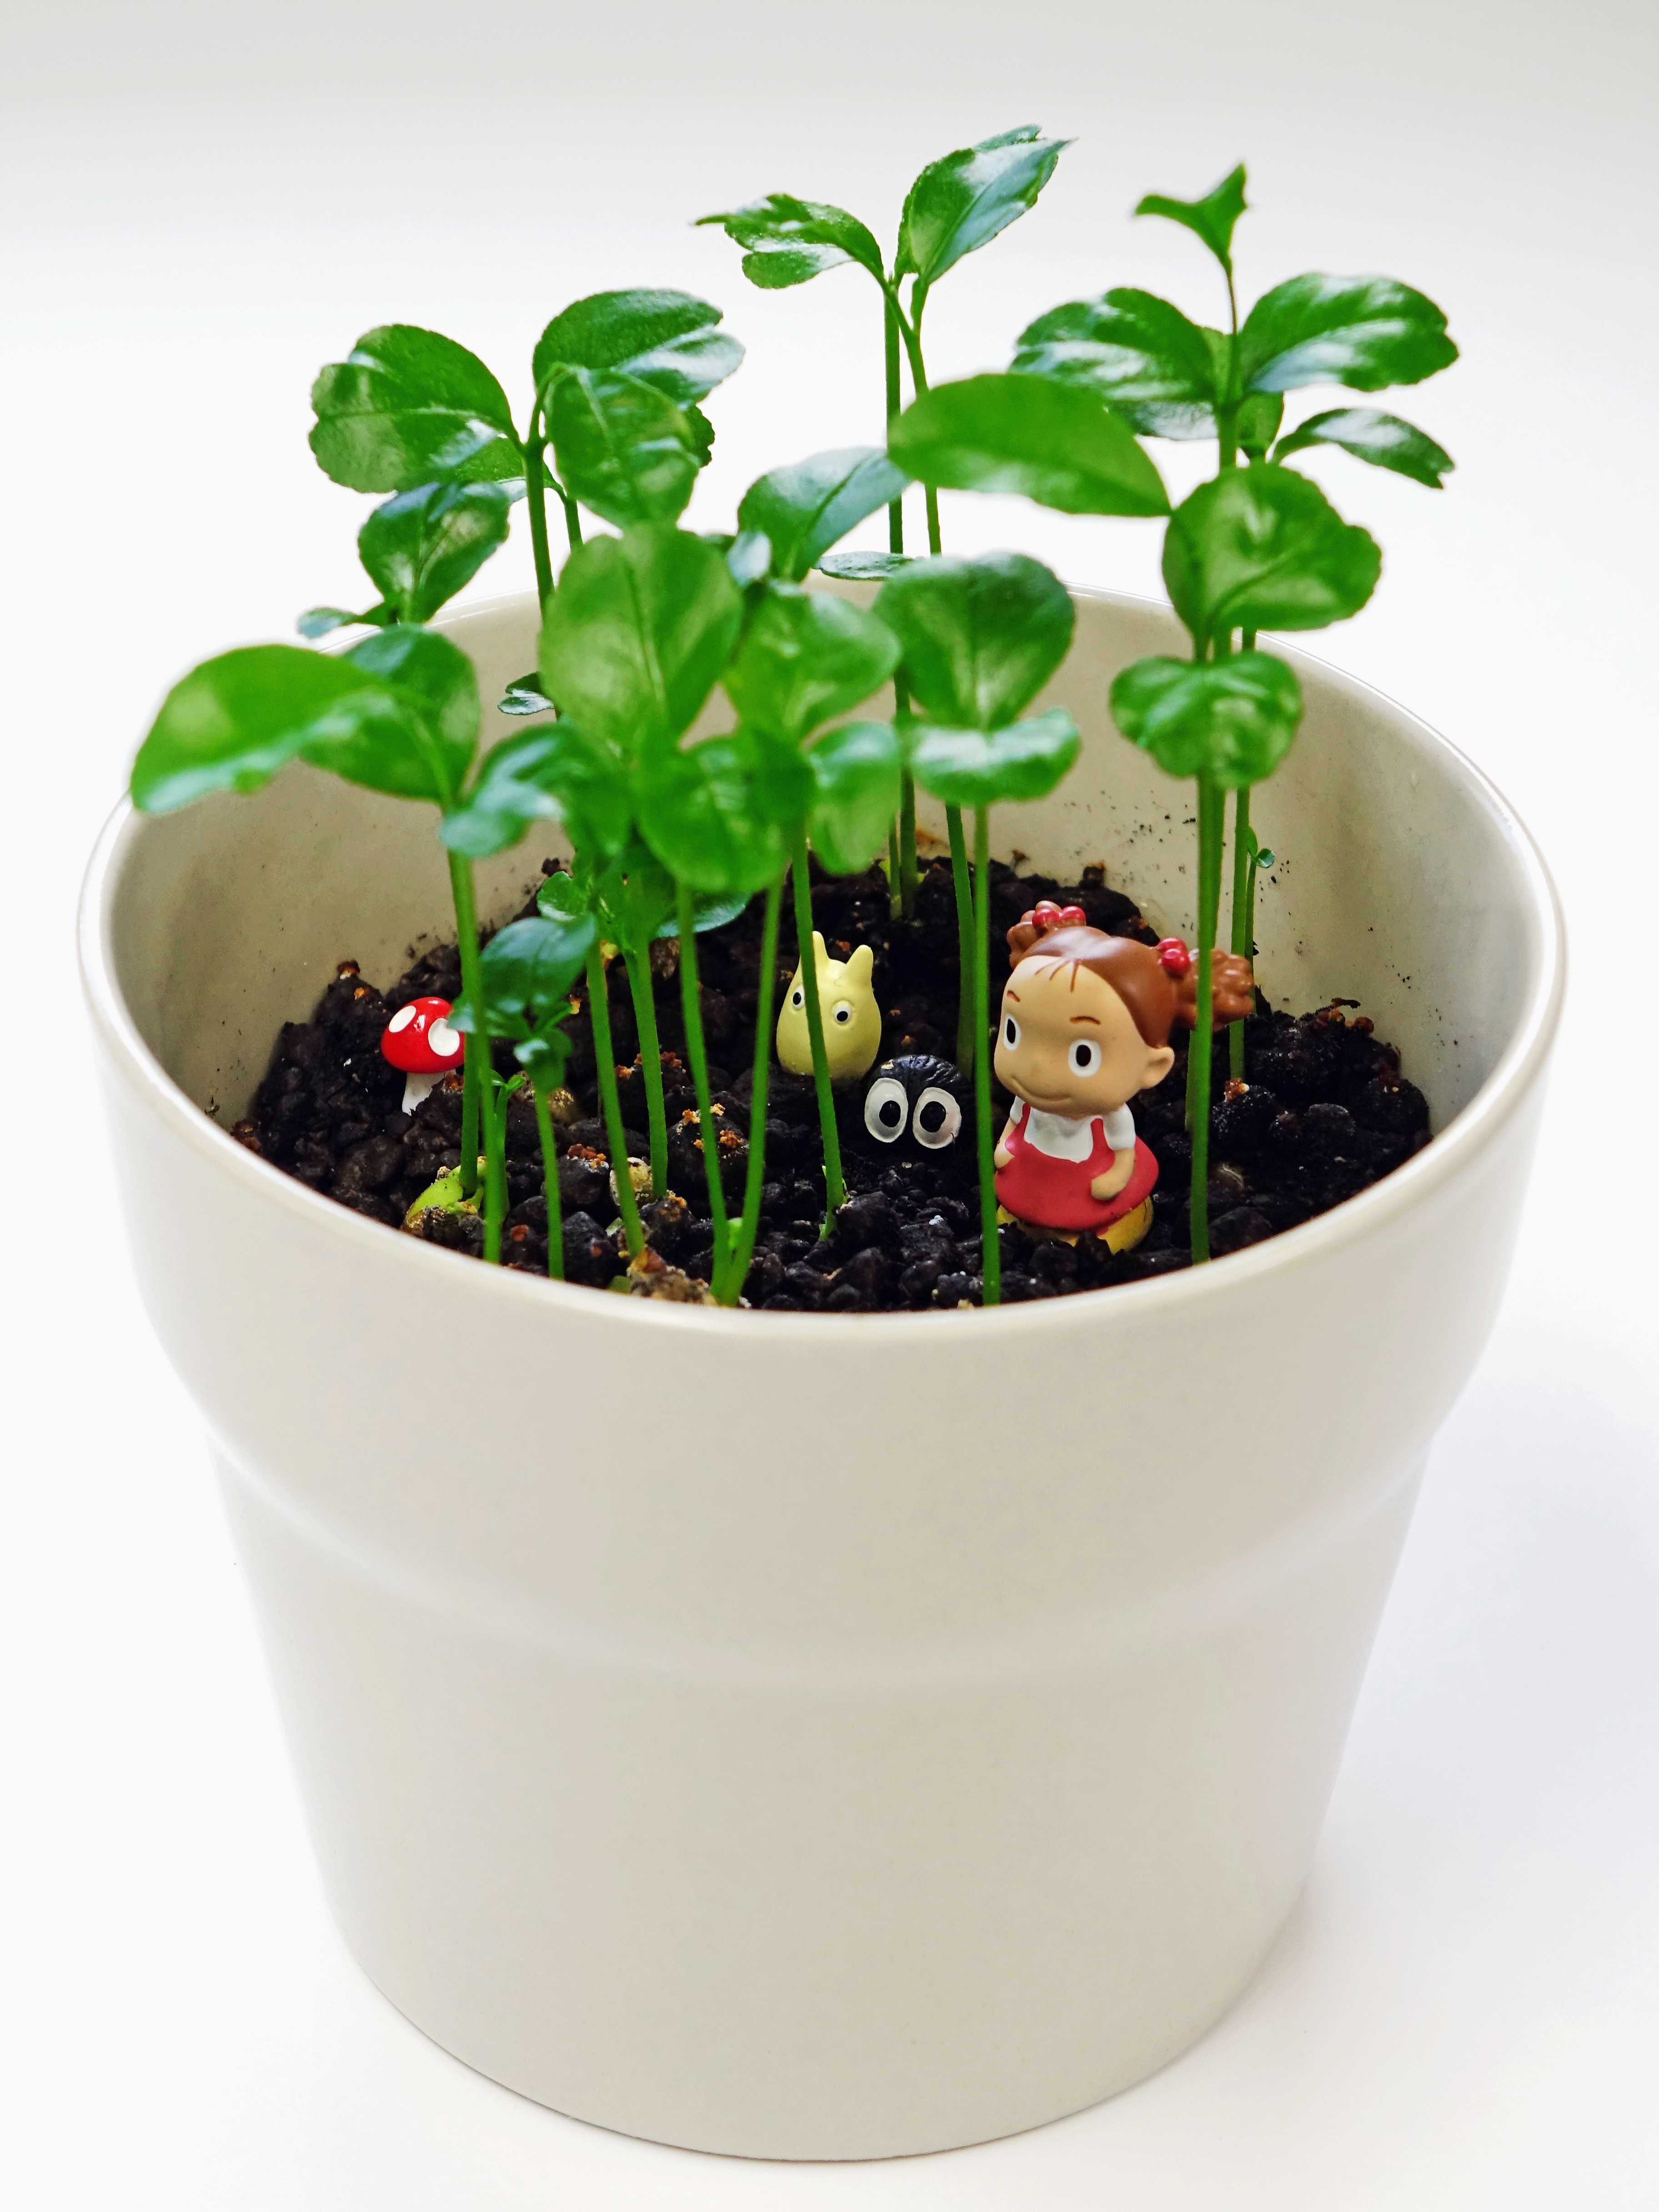
plant, flower, pot, food, green, herb, produce, ceramic, soil, decorative, figurine, flowerpot